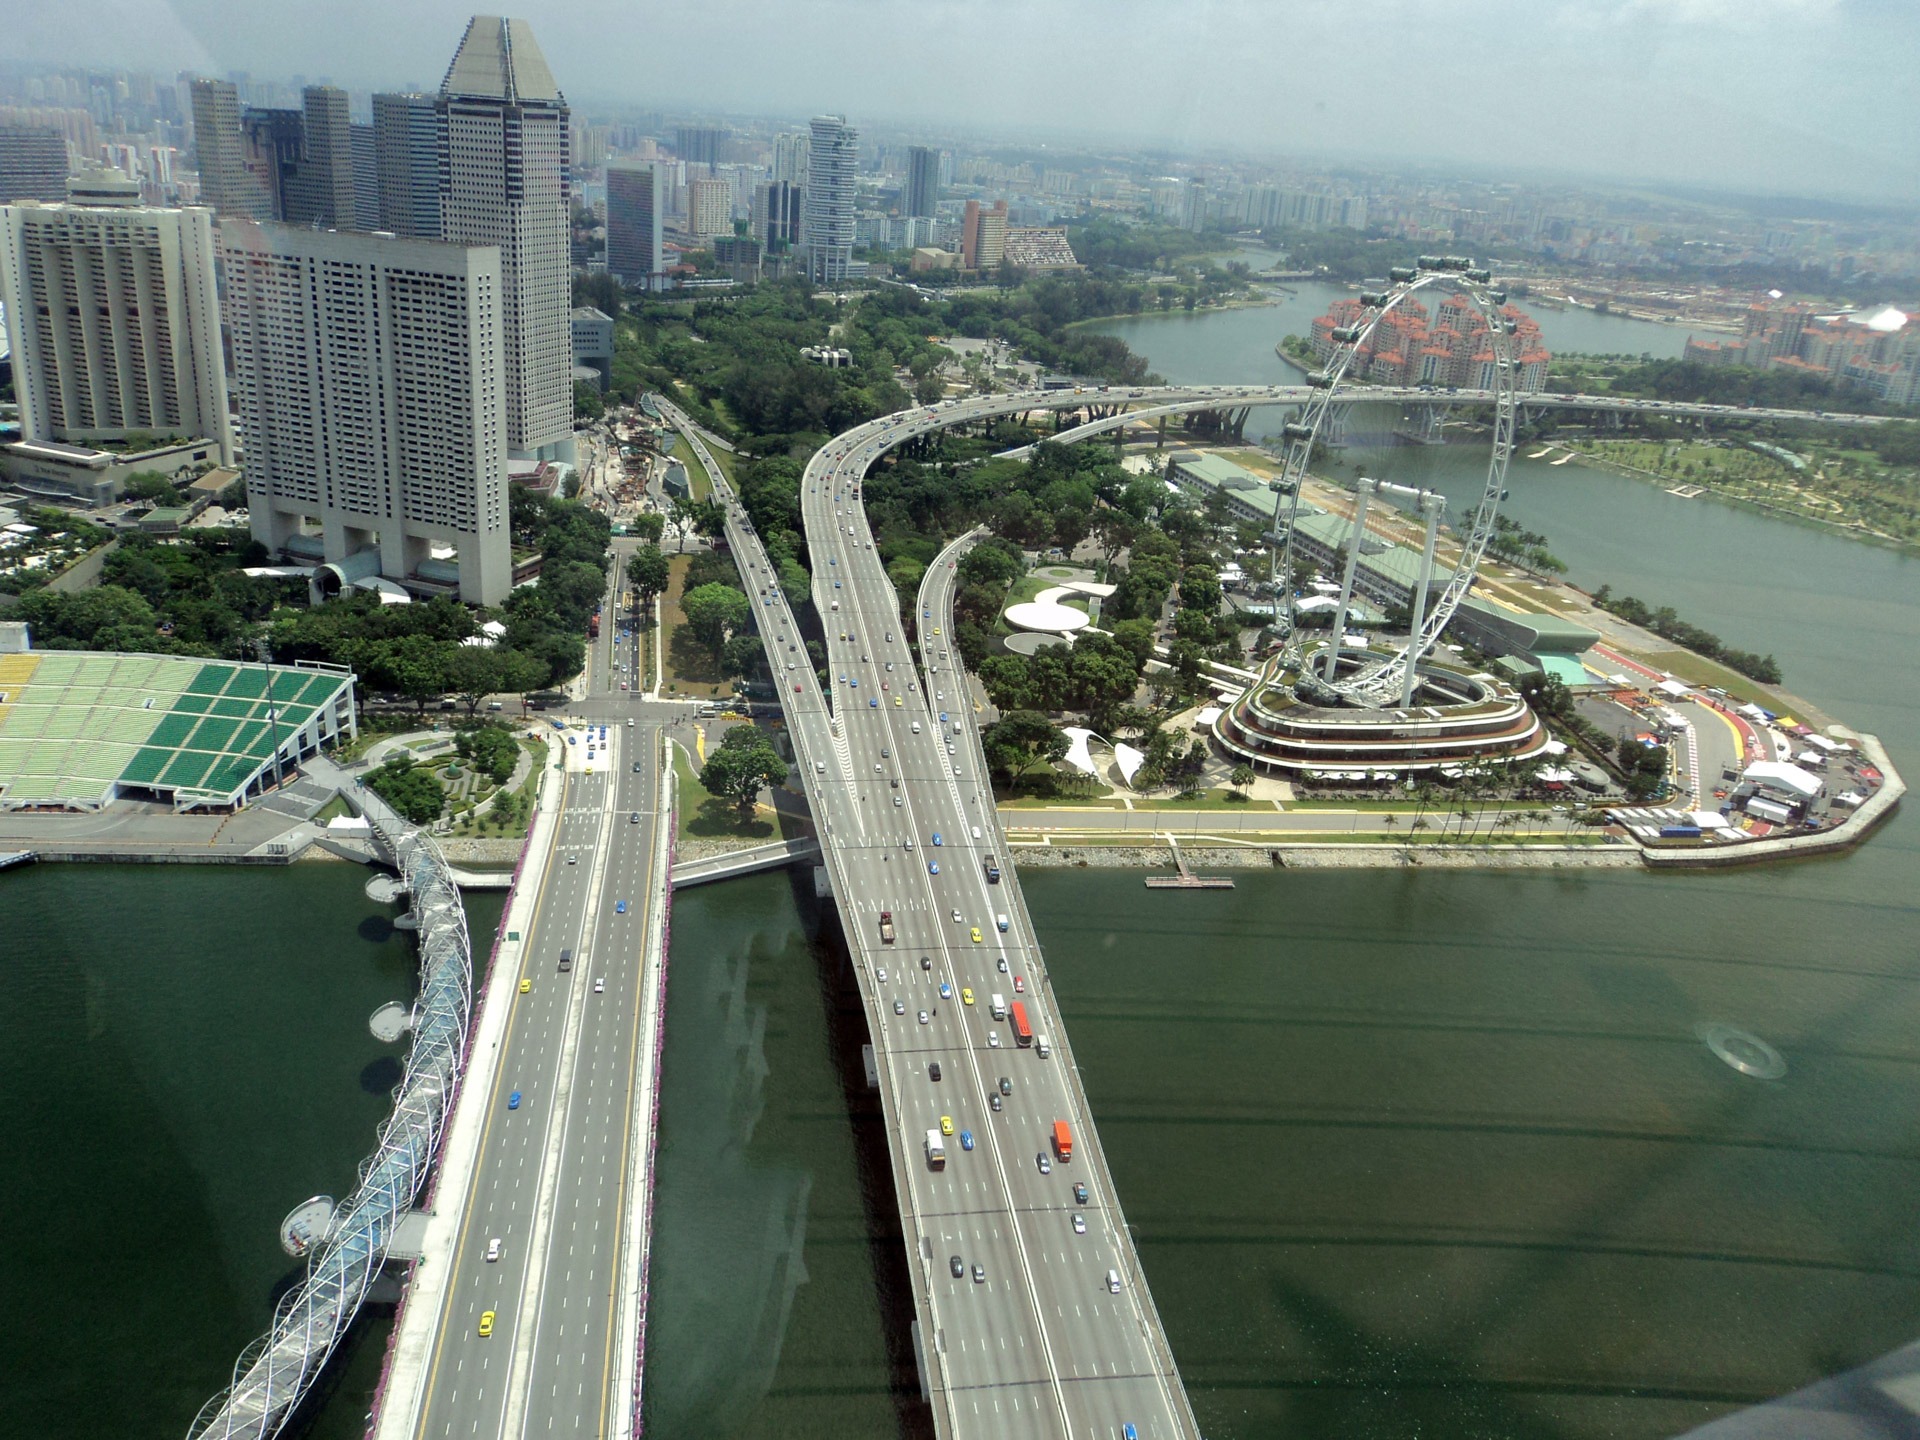
architecture, structure, road, bridge, highway, building, skyscraper, overpass, cityscape, travel, transport, stadium, public transport, infrastructure, singapore, junction, bird's eye view, cable stayed bridge, tourist spot, aerial photography, skyway, metropolitan area, sport venue, controlled access highway